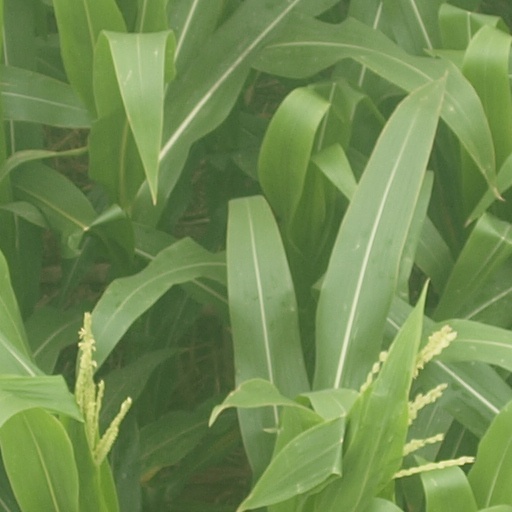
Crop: maize; corn